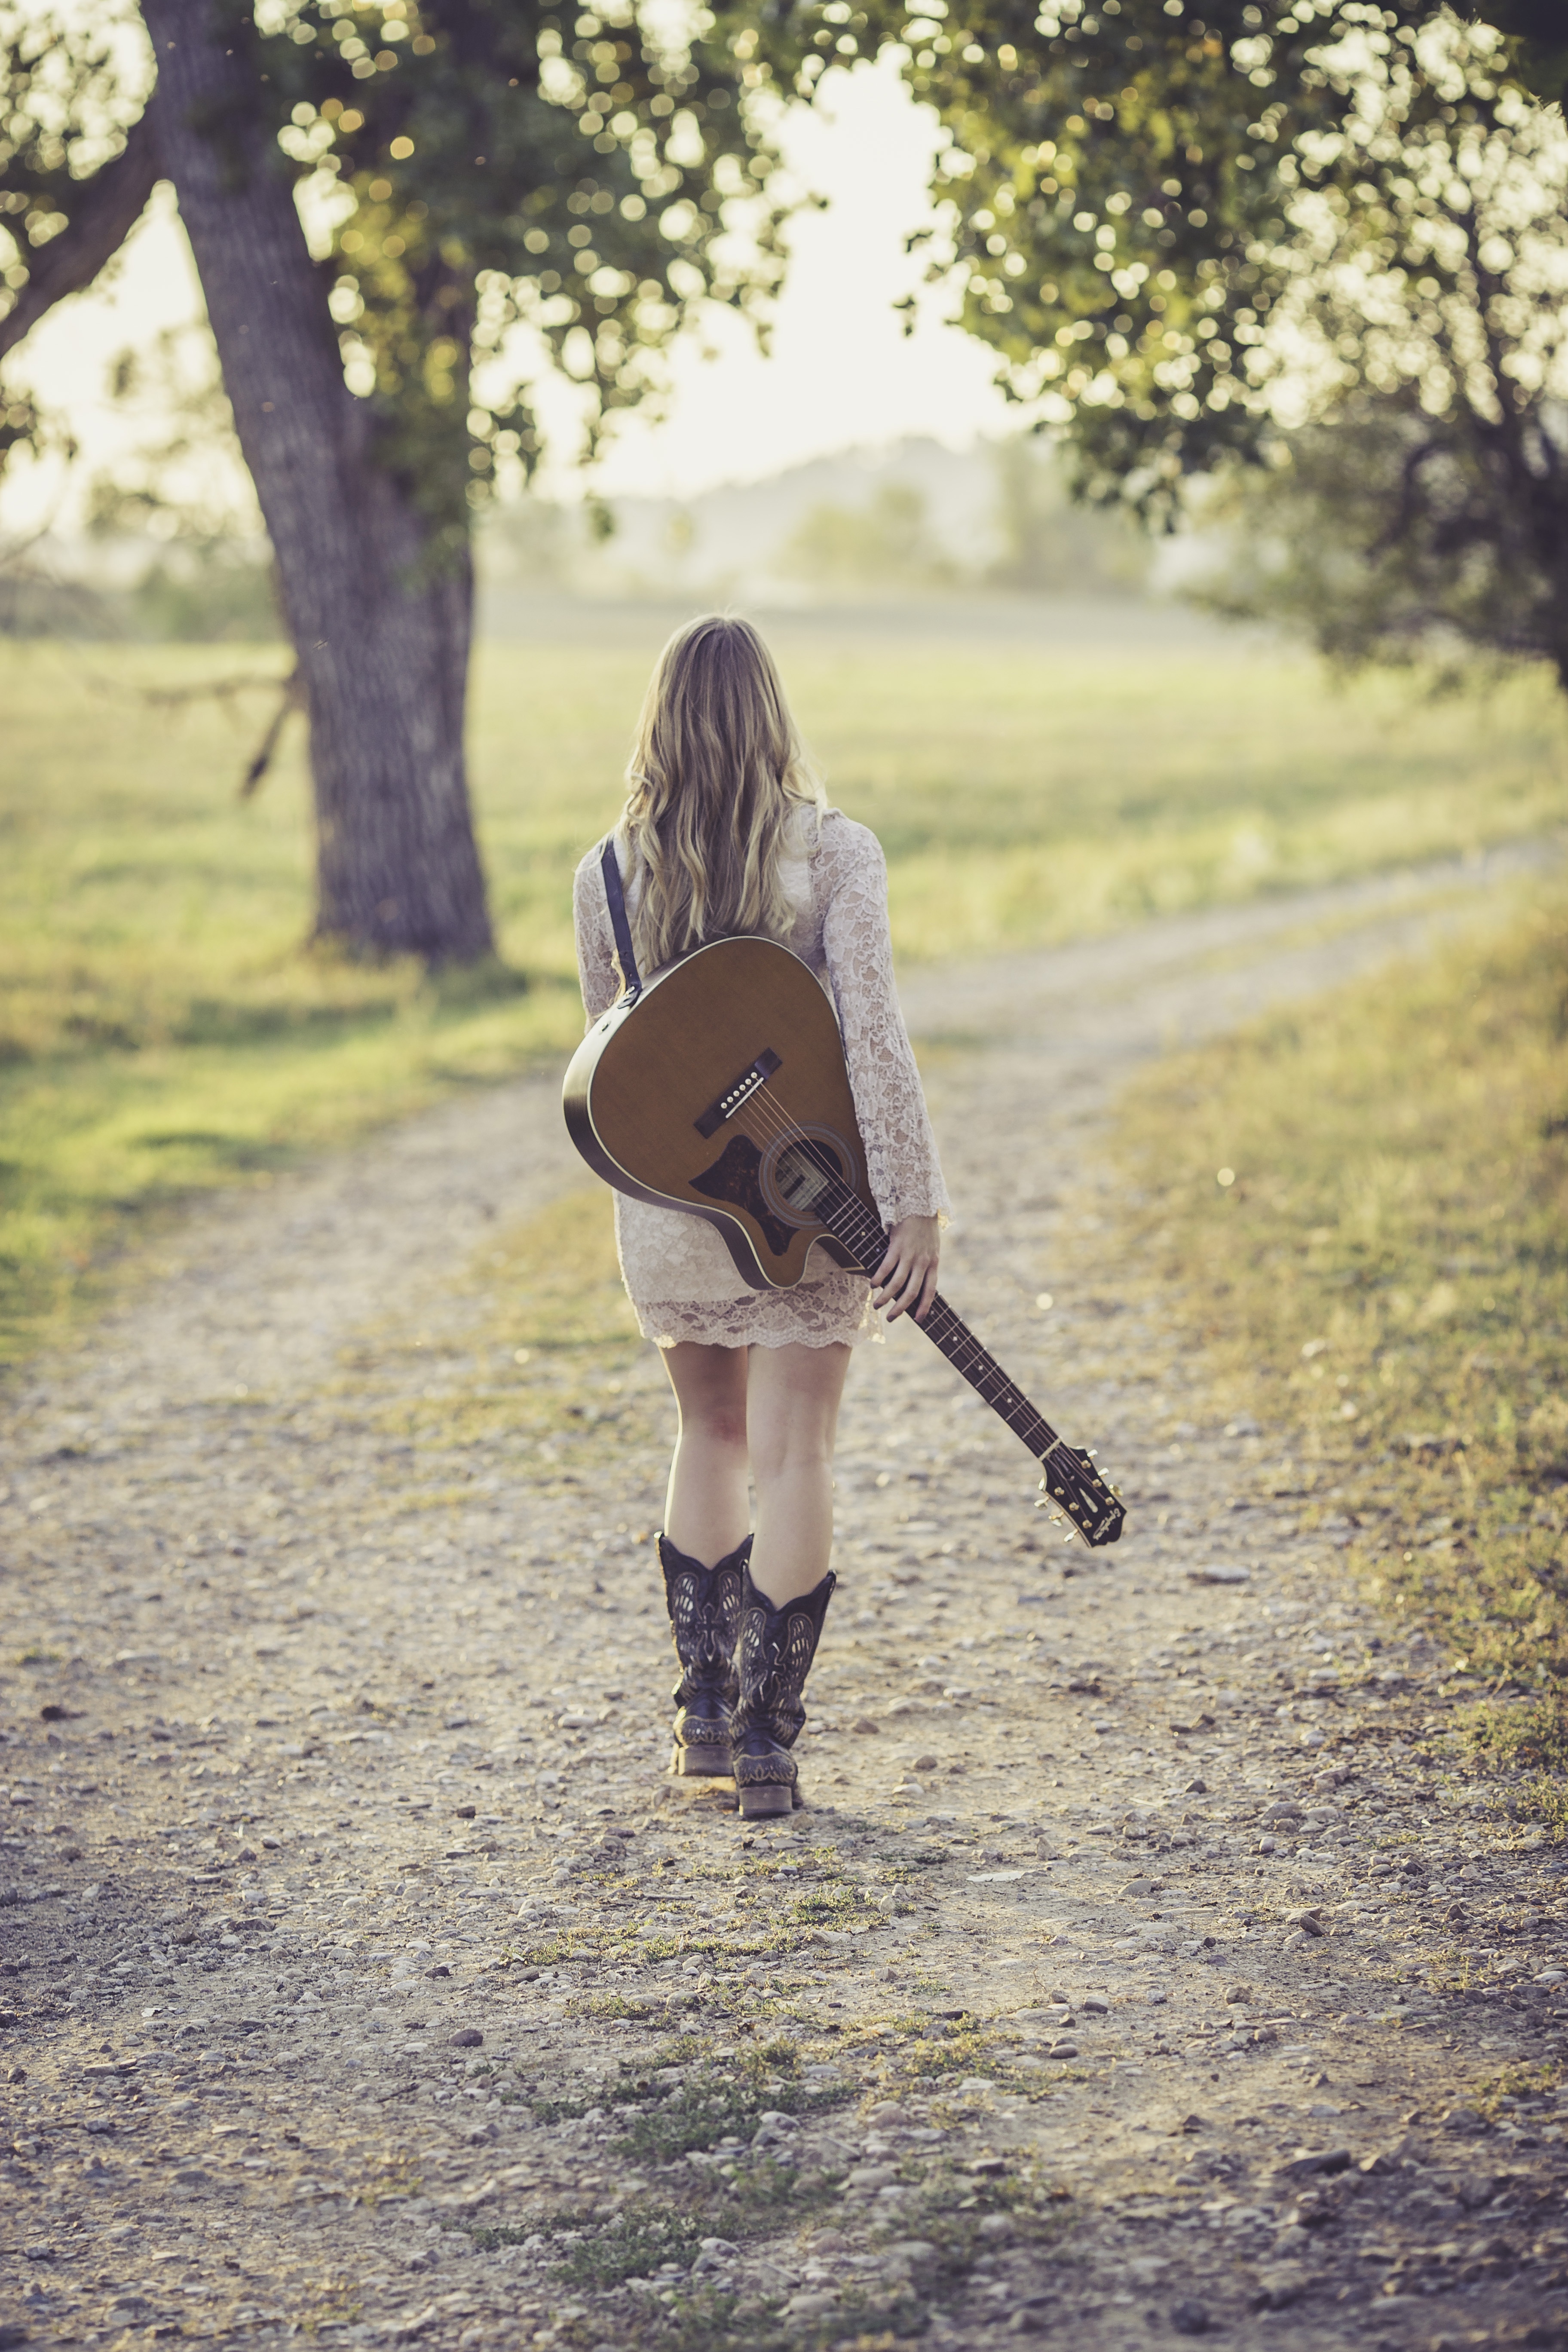
nature, outdoor, music, girl, woman, road, photography, retro, countryside, sunlight, guitar, country, country road, summer, female, rural, young, spring, instrument, autumn, child, musician, clothing, season, dress, footwear, photograph, beauty, interaction